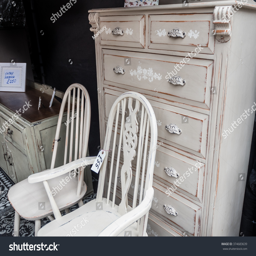
furniture for sale at a flea marketshabby chic style .